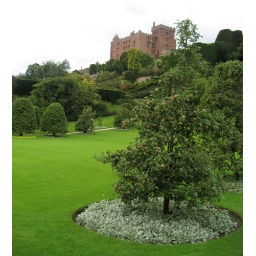
There are two wonderful walkways of apple trees in the gardens.